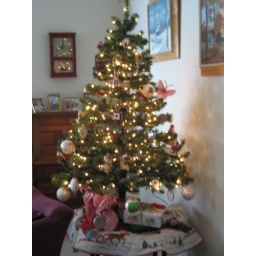
The tree with the white elephants beneath it.